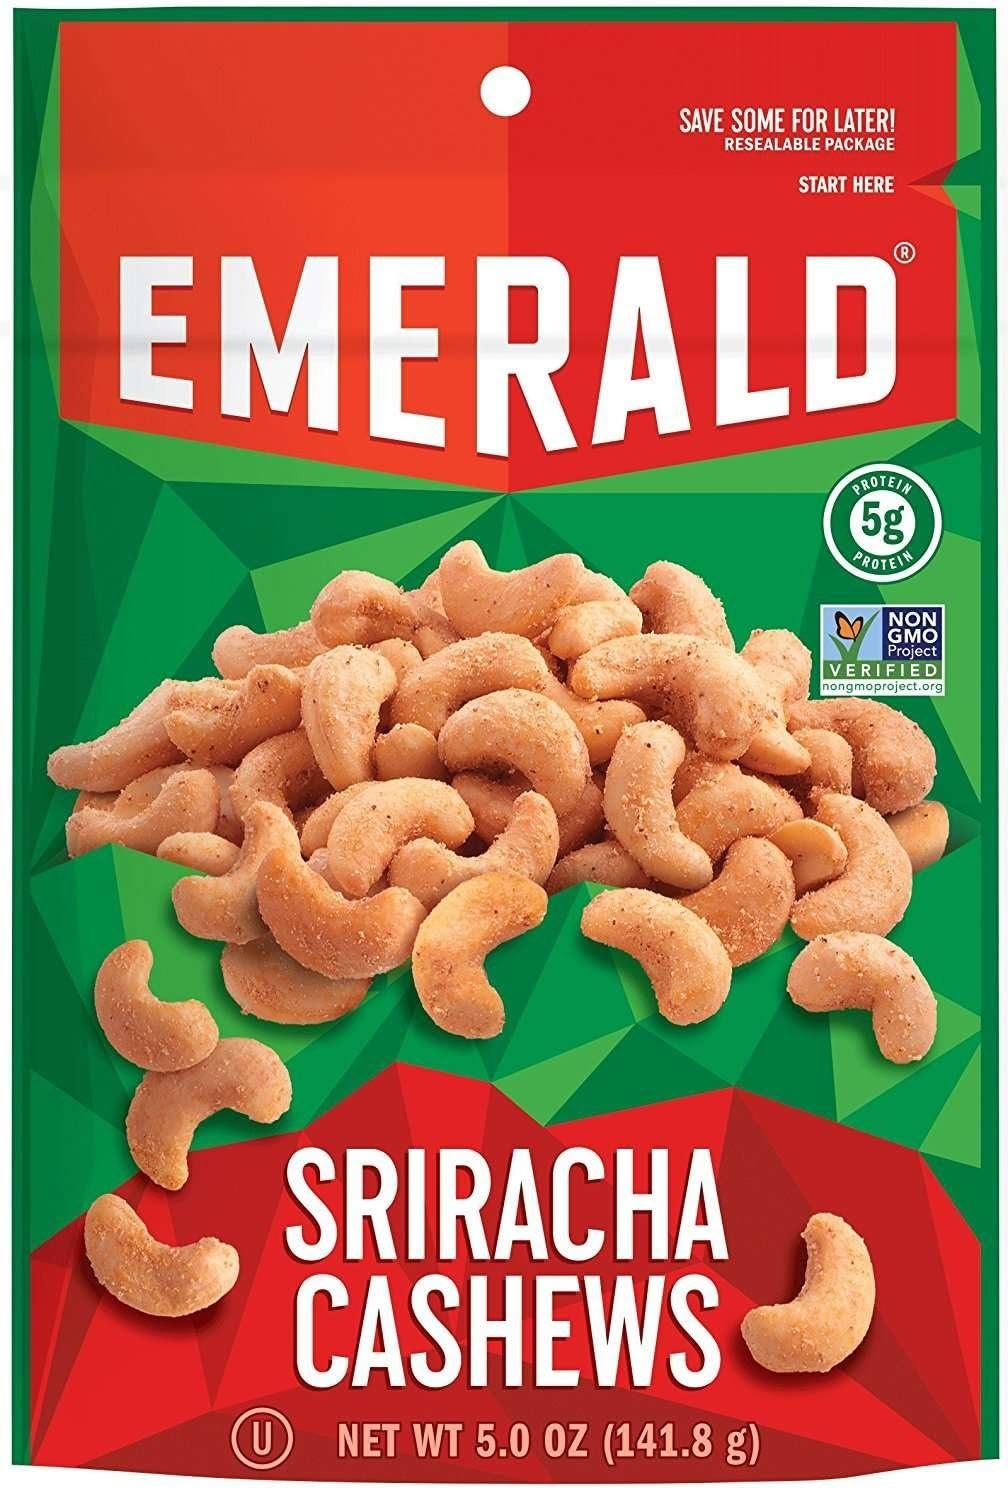
Item Name: Emerald Nuts, Sriracha Cashews, 5 Oz (Pack of 12)
Bullet Point 1: PERFECT FOR SNACKING: In Emerald Nuts' Sriracha Cashews, hot pepper, garlic and vinegar combine for that fiery kick you crave!
Bullet Point 2: ONLY THE GOOD STUFF: We source only the tastiest, highest-quality nuts! Our whole cashews are Kosher Certified, non-GMO, and contain no artificial preservatives or flavors.
Bullet Point 3: A NUTRITIOUS CHOICE: Nuts are the ideal on-the-go, read-to-eat, travel-friendly snack for kids and adults! Our seasoned cashews contain no high fructose corn syrup.
Bullet Point 4: NUTTY SATISFACTION: Every batch is seasoned to righteousness! Our secret is in our unique seasoning blend and distinct taste that each nut provides.
Bullet Point 5: CONVENIENT RESEALABLE BAG: The 5 oz stand-up, recloseable pouch ensures ultimate freshness. Bring these along for a snack or lunch at work, school or home! Ideal for snacking and sharing, these are a must-have for the pantry!
Product Description: In Emerald Nuts' Sriracha Cashews, hot pepper, garlic and vinegar combine for that fiery kick you crave! We source only the tastiest, highest-quality nuts! Our whole cashews are Kosher Certified, non-GMO, and contain no artificial preservatives or flavors. Nuts are the ideal on-the-go, read-to-eat, travel-friendly snack for kids and adults! Our seasoned cashews contain no high fructose corn syrup.
Value: 60.0
Unit: Ounce

Price: 75.94